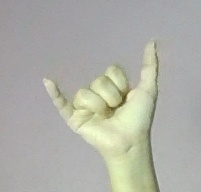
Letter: ya